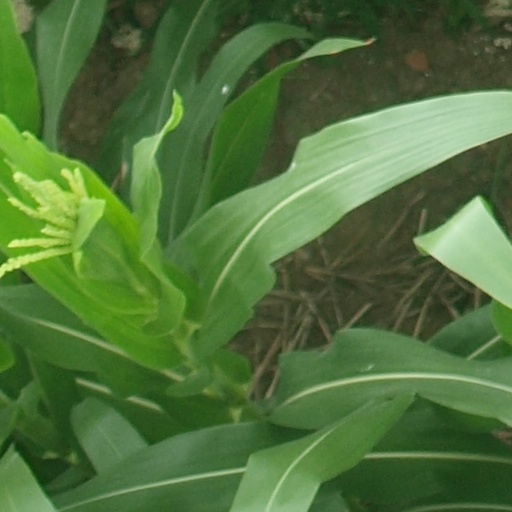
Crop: maize; corn